Splatoon (video game)

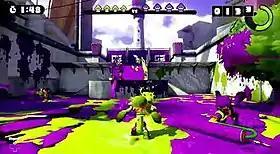
In "Splatoon", players control characters referred to as Inklings, either boy or girl. Here, the player uses an Inkling in humanoid, or "kid" form to shoot colored ink across the map.

"Splatoon" is primarily a team-based third-person shooter that is playable by up to eight players in online four-versus-four matches, although the game also features local one-versus-one multiplayer matches and a single player campaign. Players control an Inkling, who have the ability to transform between humanoid and squid forms. In humanoid form, Inklings can shoot ink in their team's color, which can be used to cover the environment or "splat" opposing players or enemies. Transforming into a squid allows players to swim through the ink of their own color, even up walls and through grates, hiding from the enemy and replenishing their ink supply in the process. Conversely, enemy ink is much slower to walk across in humanoid form, cannot be swum through in squid form and gradually deals damage. Players can use their ink to try and "splat" their opponents, which will send them back to their team's starting point whilst also providing a large splat of ink. In all modes, except for the two-player mode, players can use the Wii U GamePad to view a map of the surroundings and instantly launch towards the location of another teammate, as well as use optional gyroscopic controls to assist with aiming.